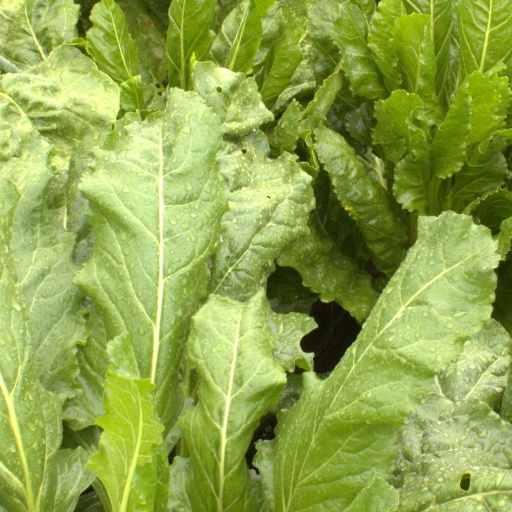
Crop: sugar beet